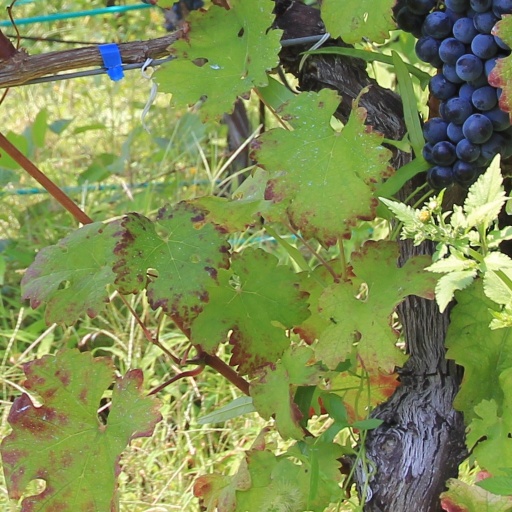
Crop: grape